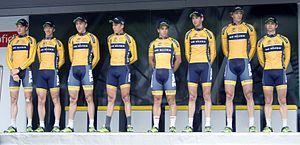
La saison 2014 de l'équipe cycliste De Rijke est la douzième de cette équipe.